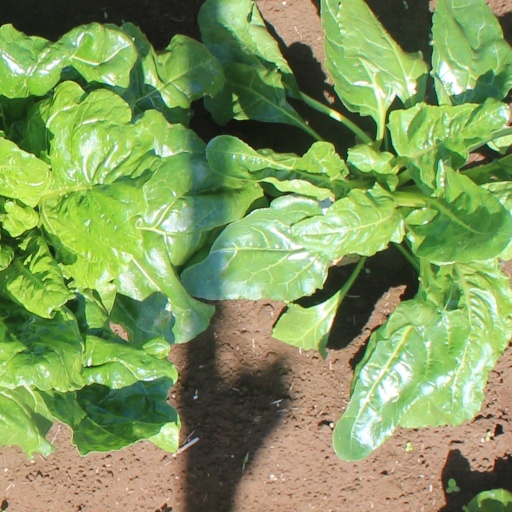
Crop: sugar beet